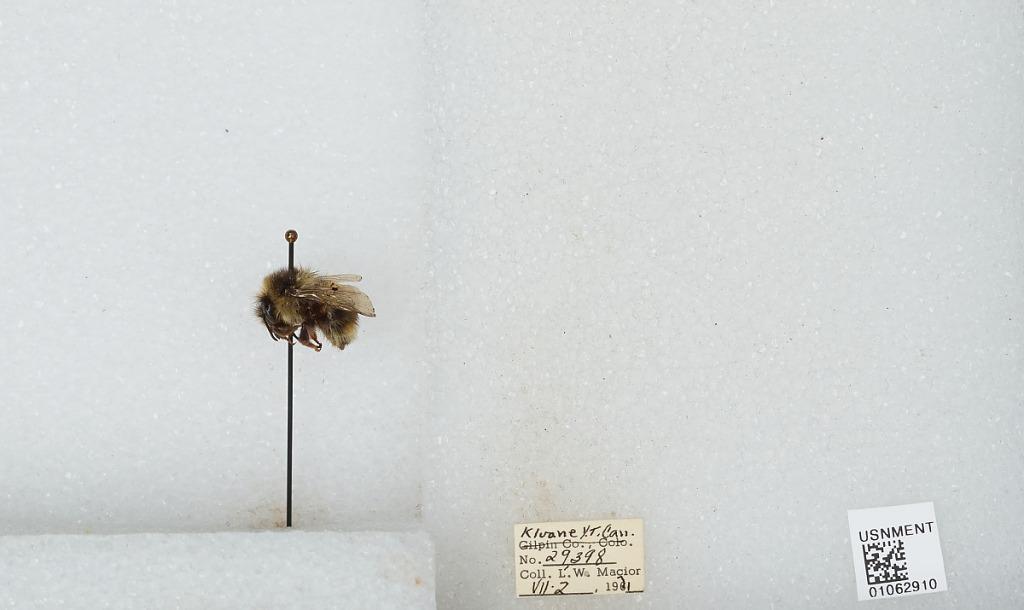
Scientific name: Bombus bifarius nearcticus
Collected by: L. Macior
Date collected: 1971-7-2
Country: Canada
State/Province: Yukon Territory
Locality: Kluane
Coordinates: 60.75, -139.5